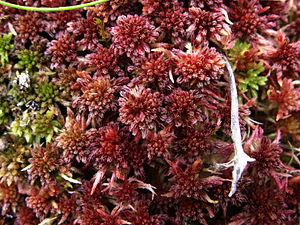
On appelle tourbière ombrotrophe, ou tourbière haute, une zone humide acide et pauvre en minéraux, où flore et faune se sont adaptées à ces conditions extrêmes. Au contraire des marécages ou des tourbières minérotrophes, les tourbières ombrotrophes sont alimentées exclusivement par les précipitations, le brouillard et la fonte des neiges, ainsi que par les sels minéraux transportés par le vent : en cela, elles représentent un type de zone humide spécifique sur le plan hydrologique, écologique et génétique, dont les mousses, accumulées et régénérées au fil des siècles et des millénaires, jouent un rôle essentiel dans la formation de la tourbe.